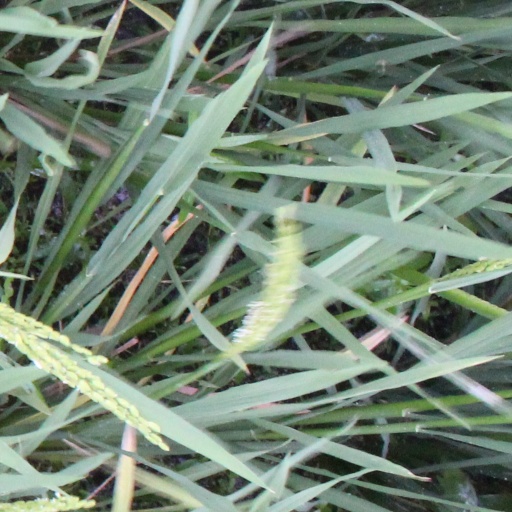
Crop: rice